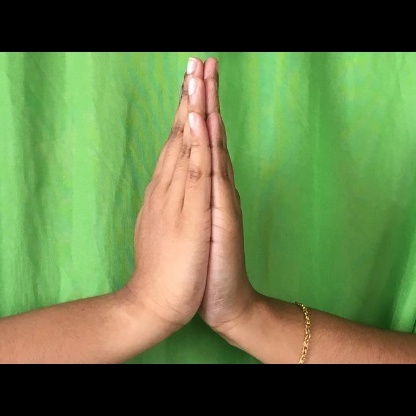
Mudra: Anjali